Berlin-Marzahn concentration camp

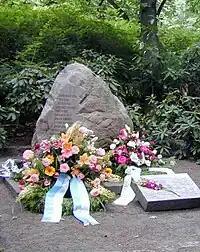
Memorial stone on the nearby cemetery, commemorating the camp

Berlin-Marzahn Rastplatz was a camp set up for Romani people in the Berlin suburb of Marzahn by Nazi authorities.